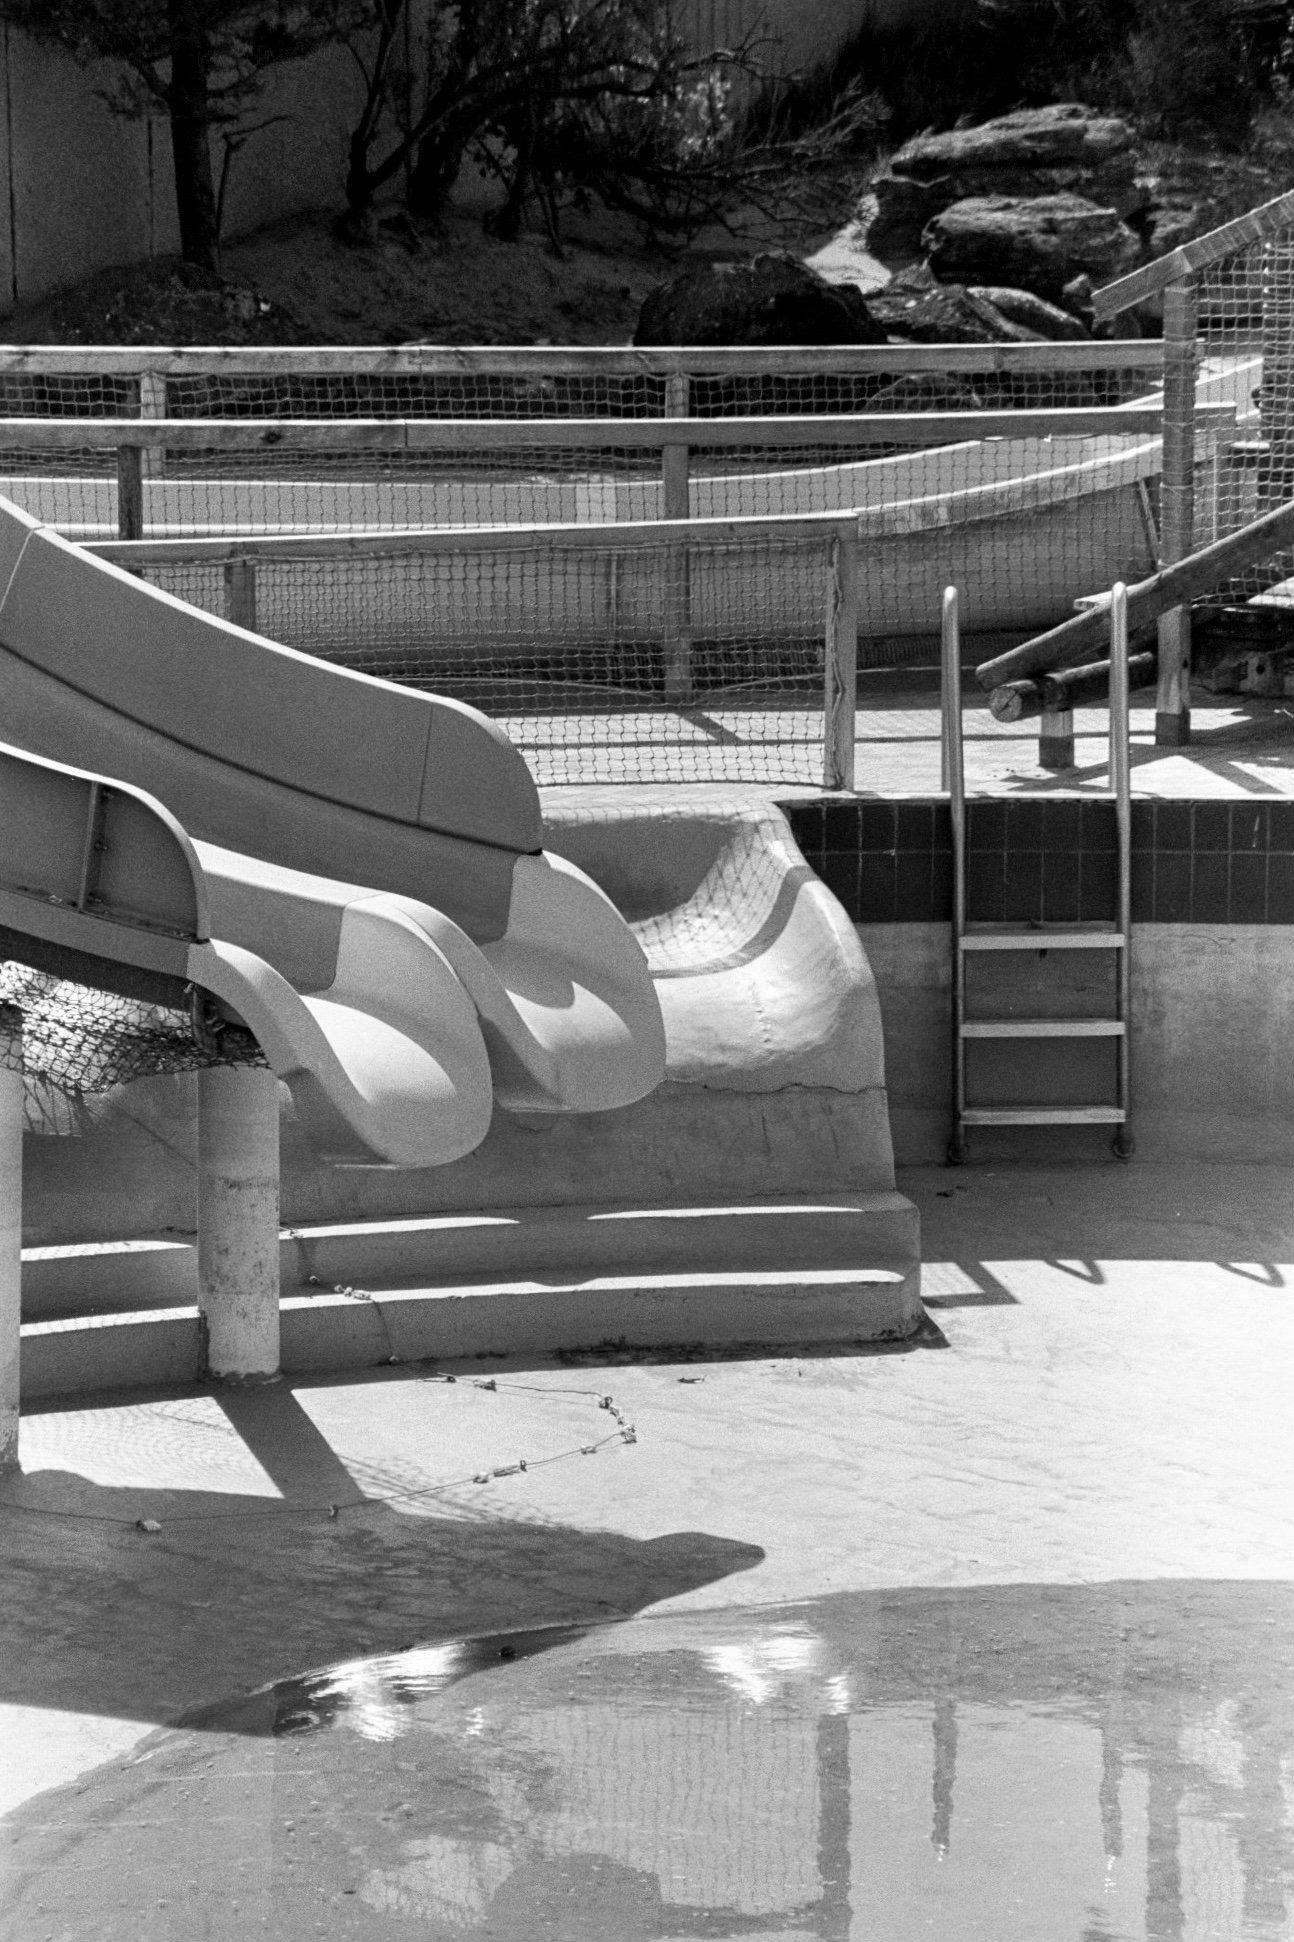
plant, black and white, tree, shade, road surface, style, asphalt, outdoor bench, outdoor furniture, monochrome, road, Tints and shades, city, monochrome photography, sidewalk, roof, bridge, art, metal, winter, street, reflection, shadow, pedestrian, automotive design, leisure, handrail, recreation, landscape, bench, sitting, concrete, guard rail, sport venue, darkness, pipe, night, still life photography, overpass, canal, motor vehicle, transport